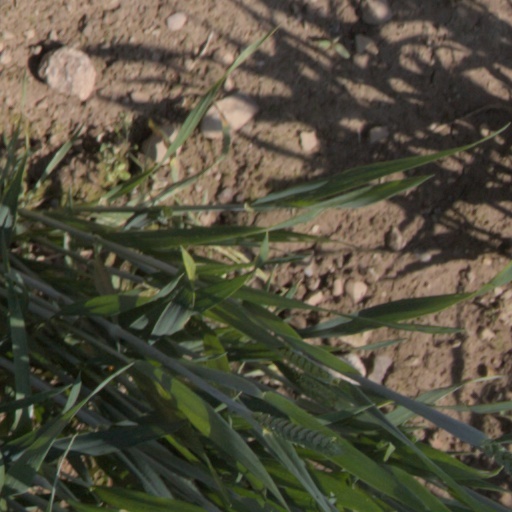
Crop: wheat